Necessidades Palace

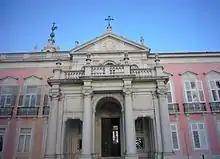
The Palace of Necessidades.

Formerly a convent belonging to the Congregation of the Oratory of Saint Philip Neri, it was built in the 18th century, by order of King John V, in gratitude for prayers answered by "Our Lady of Needs", whose first devotional chapel stood on this site.